Gornye Klyuchi

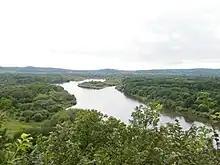

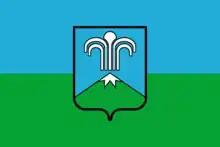
Flag of Gornye Klyuchi

Gornye Klyuchi (lit. "mountain springs") is an urban locality (a resort settlement) in Kirovsky District of Primorsky Krai, Russia, located on the Ussuri River near the mouth of the Draguchina River, from the district's administrative center of Kirovsky. Population: